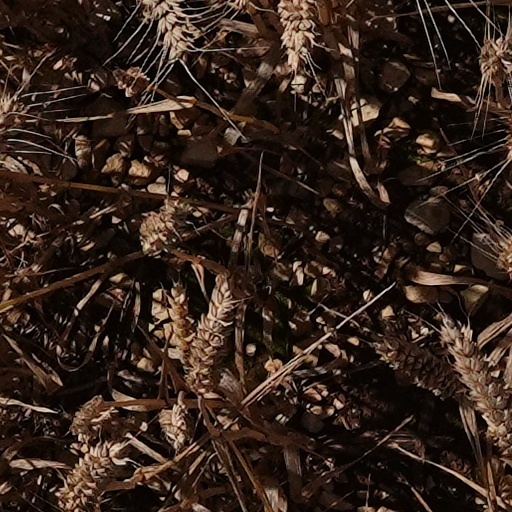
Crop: wheat